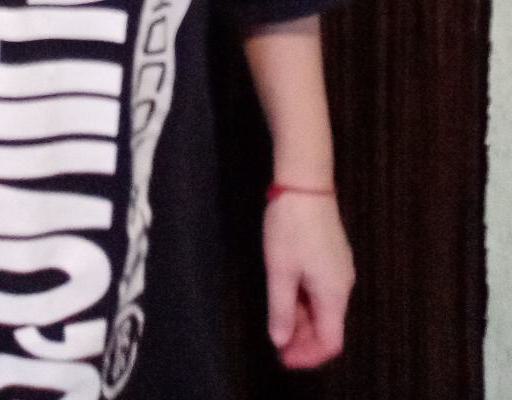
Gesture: no_gesture